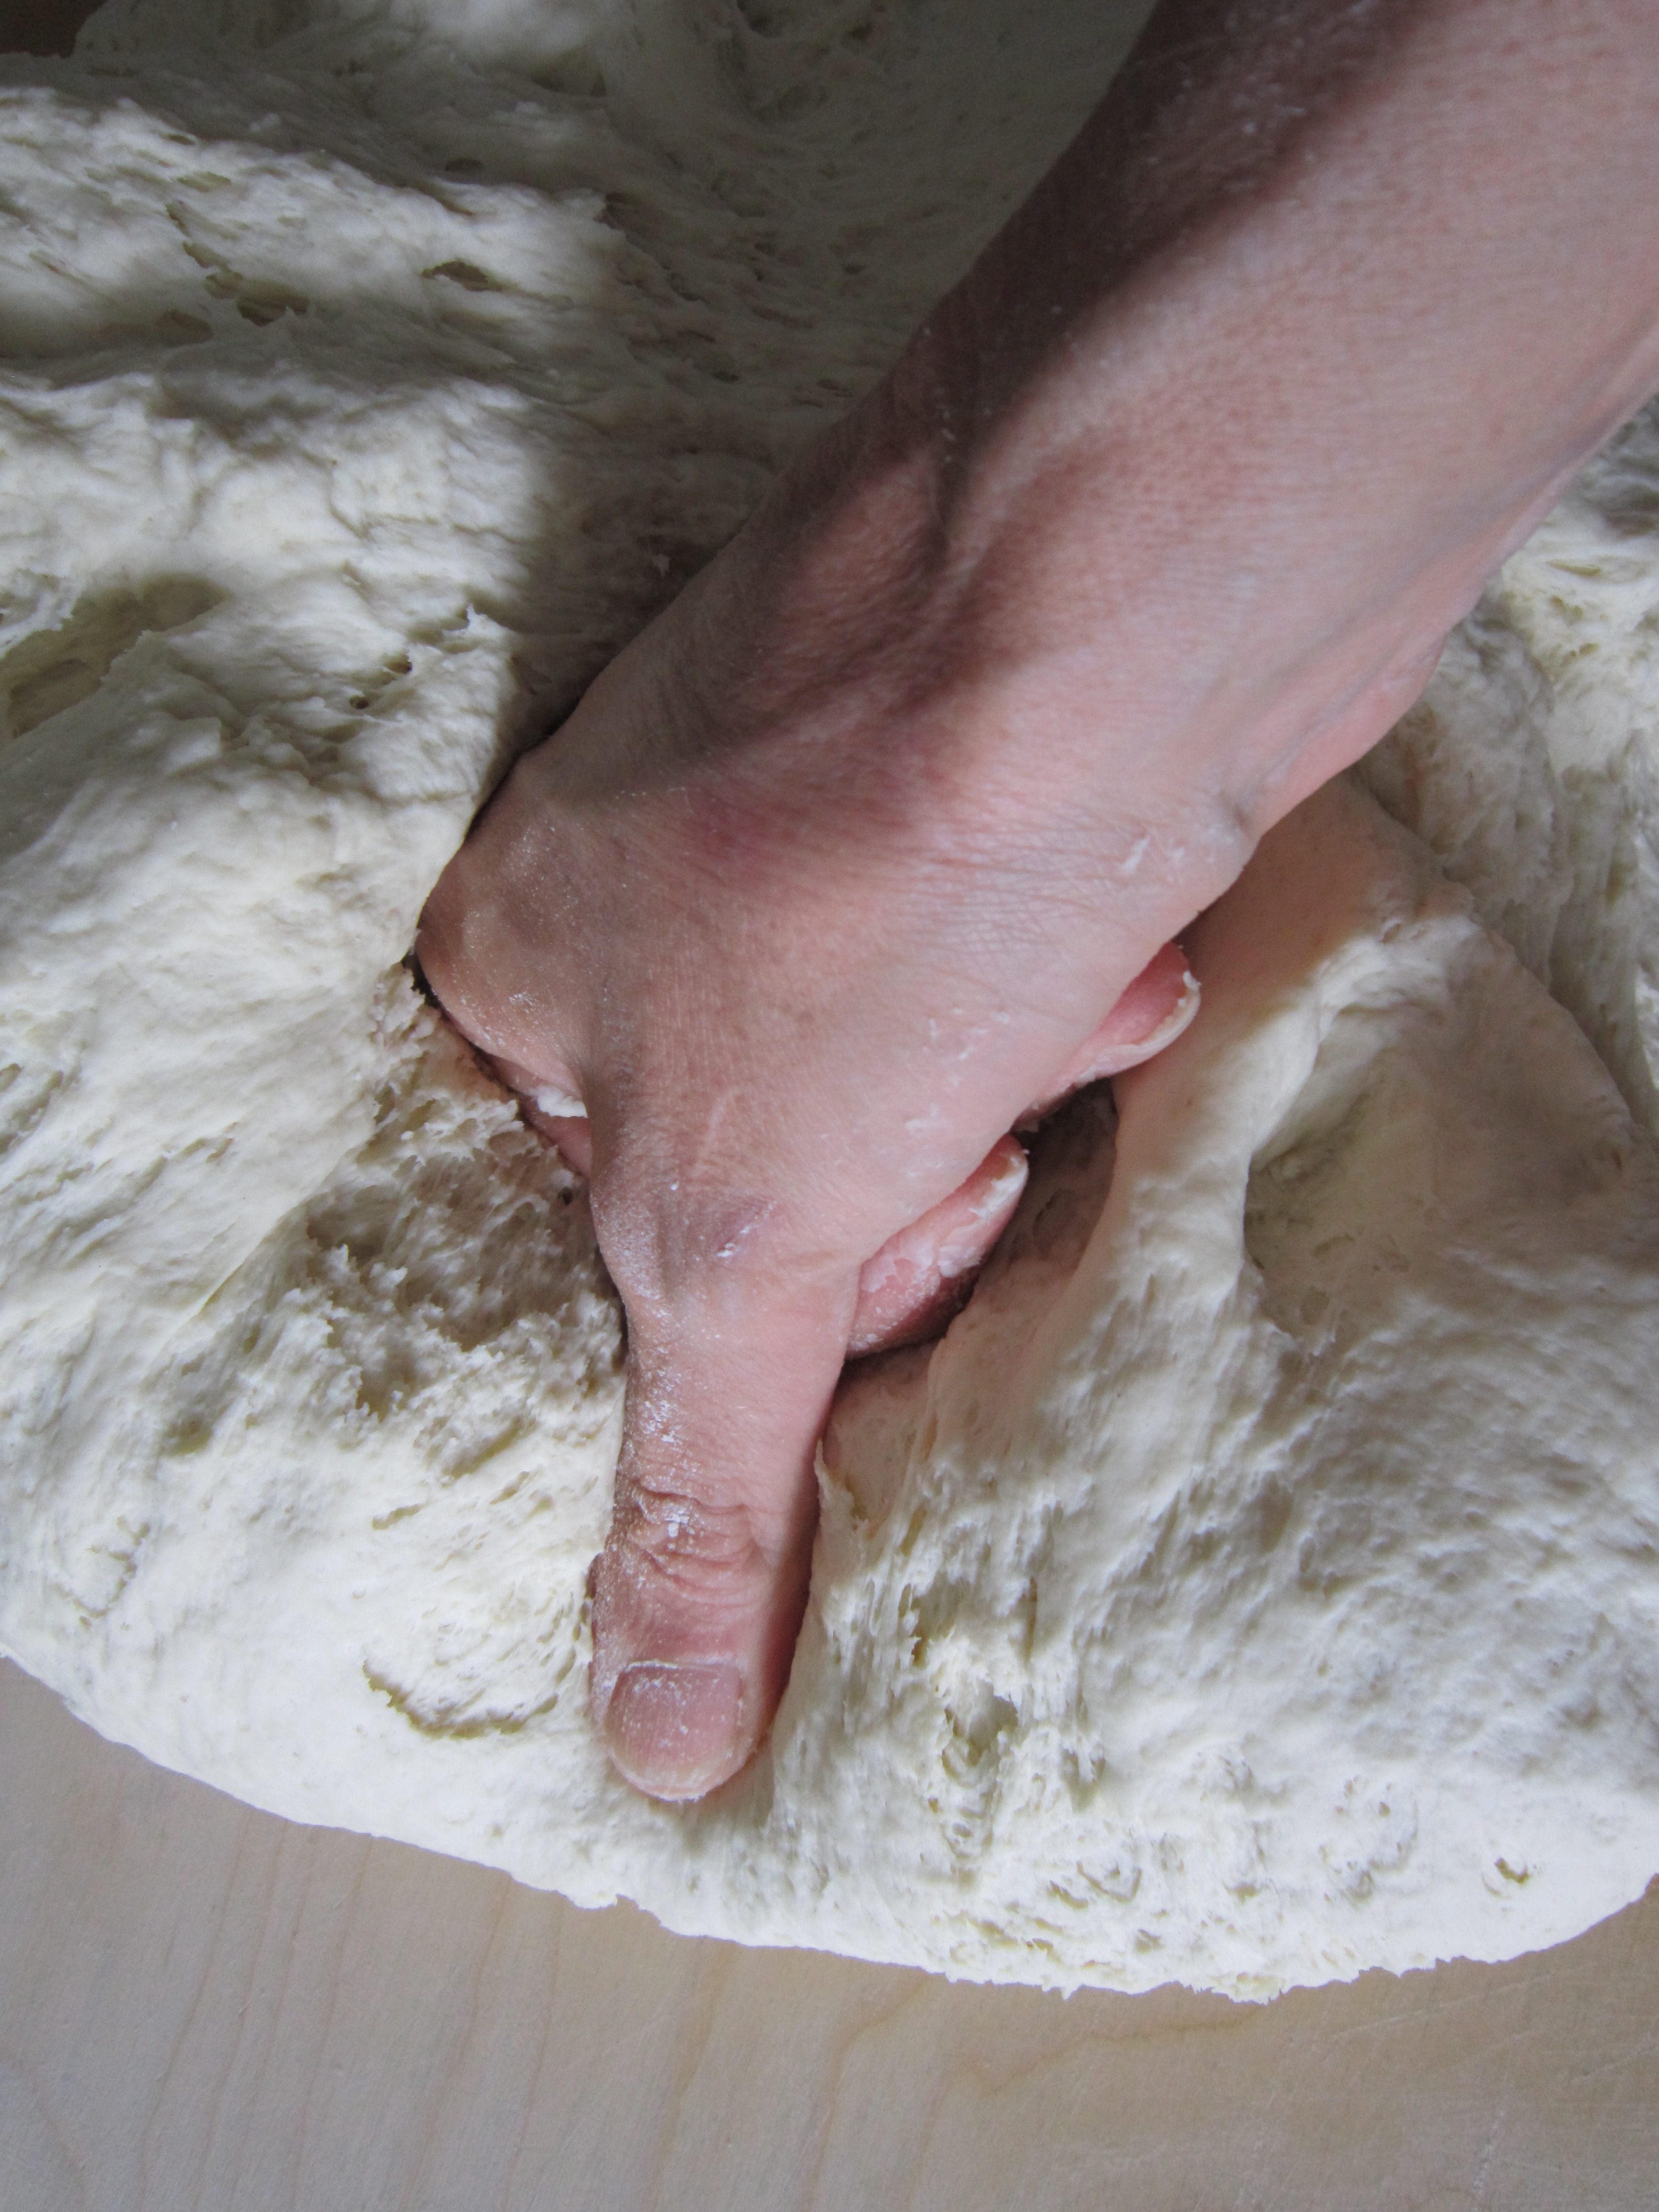
work, hand, wood, floor, leg, food, craft, baking, bread, pasta, dough, material, bake, ingredients, flour, plaster, knead, bread dough